Theodore Tengerdi

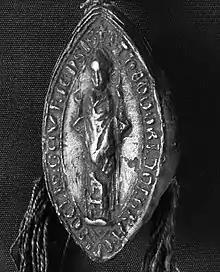
Seal of Theodore Tengerdi (1303)

Theodore Tengerdi (died May/October 1308) was a Hungarian prelate at the turn of the 13th and 14th centuries, who served as Bishop of Győr from 1295 to 1308. Prior to that, he was provost of Székesfehérvár and vice-chancellor in the royal court, and briefly elected Bishop of Vác.